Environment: real
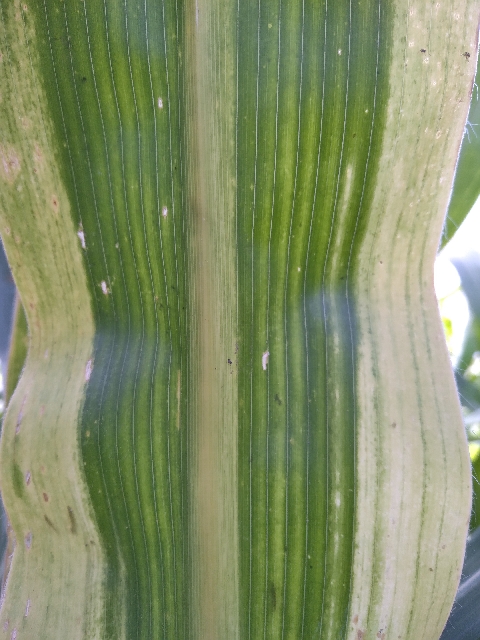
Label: lethal_necrosis